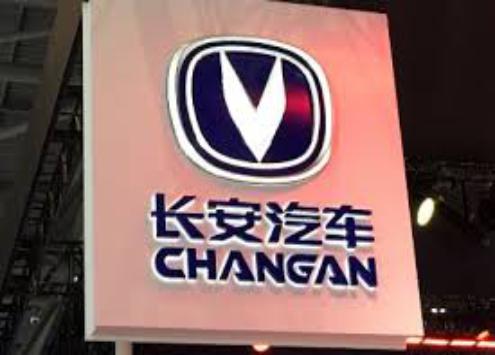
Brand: chang'an-1
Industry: Transportation